Tajima Station (Tochigi)

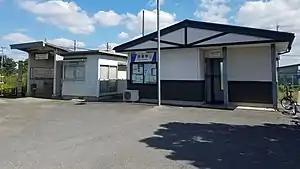
Tajima Station in September 2021

is a railway station in the city of Sano, Tochigi, Japan, operated by the private railway operator Tōbu Railway. The station is numbered "TI-32".